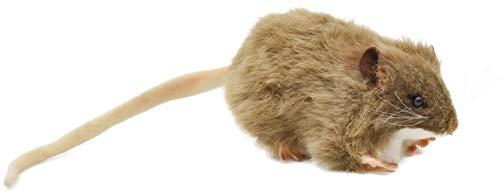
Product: HANSA Mouse Plush, Brown
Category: Toys & Games | Stuffed Animals & Plush Toys | Stuffed Animals & Teddy Bears
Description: HANSA - Brown Mouse Plush Toy.
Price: $11.99
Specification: ProductDimensions:4.7x2.4x2.8inches|ItemWeight:1.12ounces|ShippingWeight:1.12ounces(Viewshippingratesandpolicies)|DomesticShipping:ItemcanbeshippedwithinU.S.|InternationalShipping:Thisitemisnoteligibleforinternationalshipping.LearnMore|ASIN:B003VI17IM|Itemmodelnumber:190443|Manufacturerrecommendedage:3yearsandup